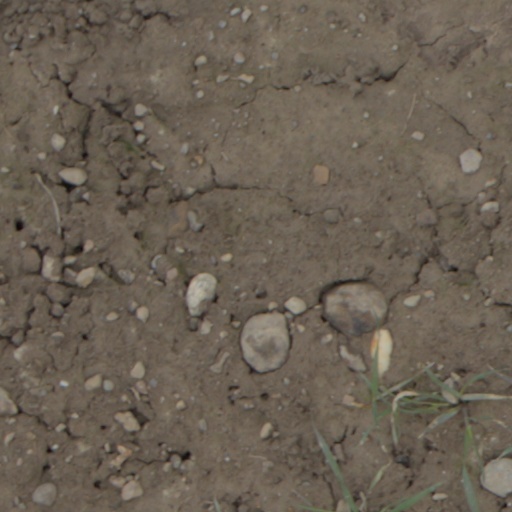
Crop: wheat